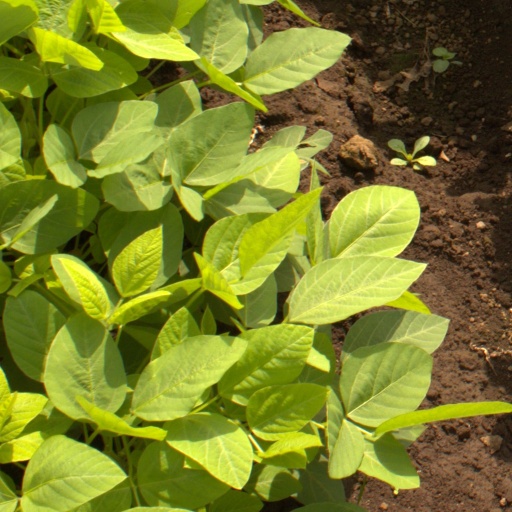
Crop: soybean